Submission (1976 film)

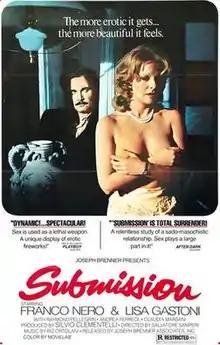

Submission ('Scandal') is an Italian film filmed in technicolor and directed by Salvatore Samperi based on his own script written in collaboration with Ottavio Jemma, according to Samperi. It belongs to the drama and erotic genres and had as principal actors Franco Nero, Lisa Gastoni, Raymond Pellegrin and Andréa Ferréol.